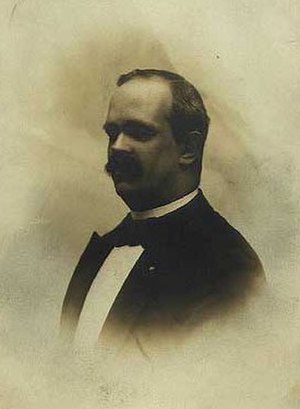
Julius Valentiner
Julius Valentiner
Poul Christian Julius Valentiner var en dansk overretssagfører, politiker, godsejer og bankdirektør, bror til N.H. Valentiner og far til P.A. Valentiner.